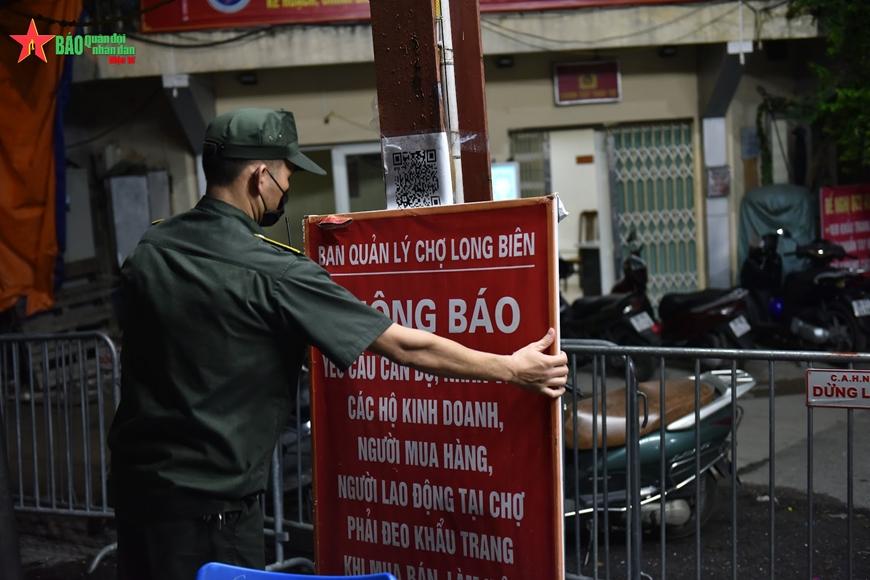
ở bên hàng rào có sự xuất hiện của một người đang cầm biển